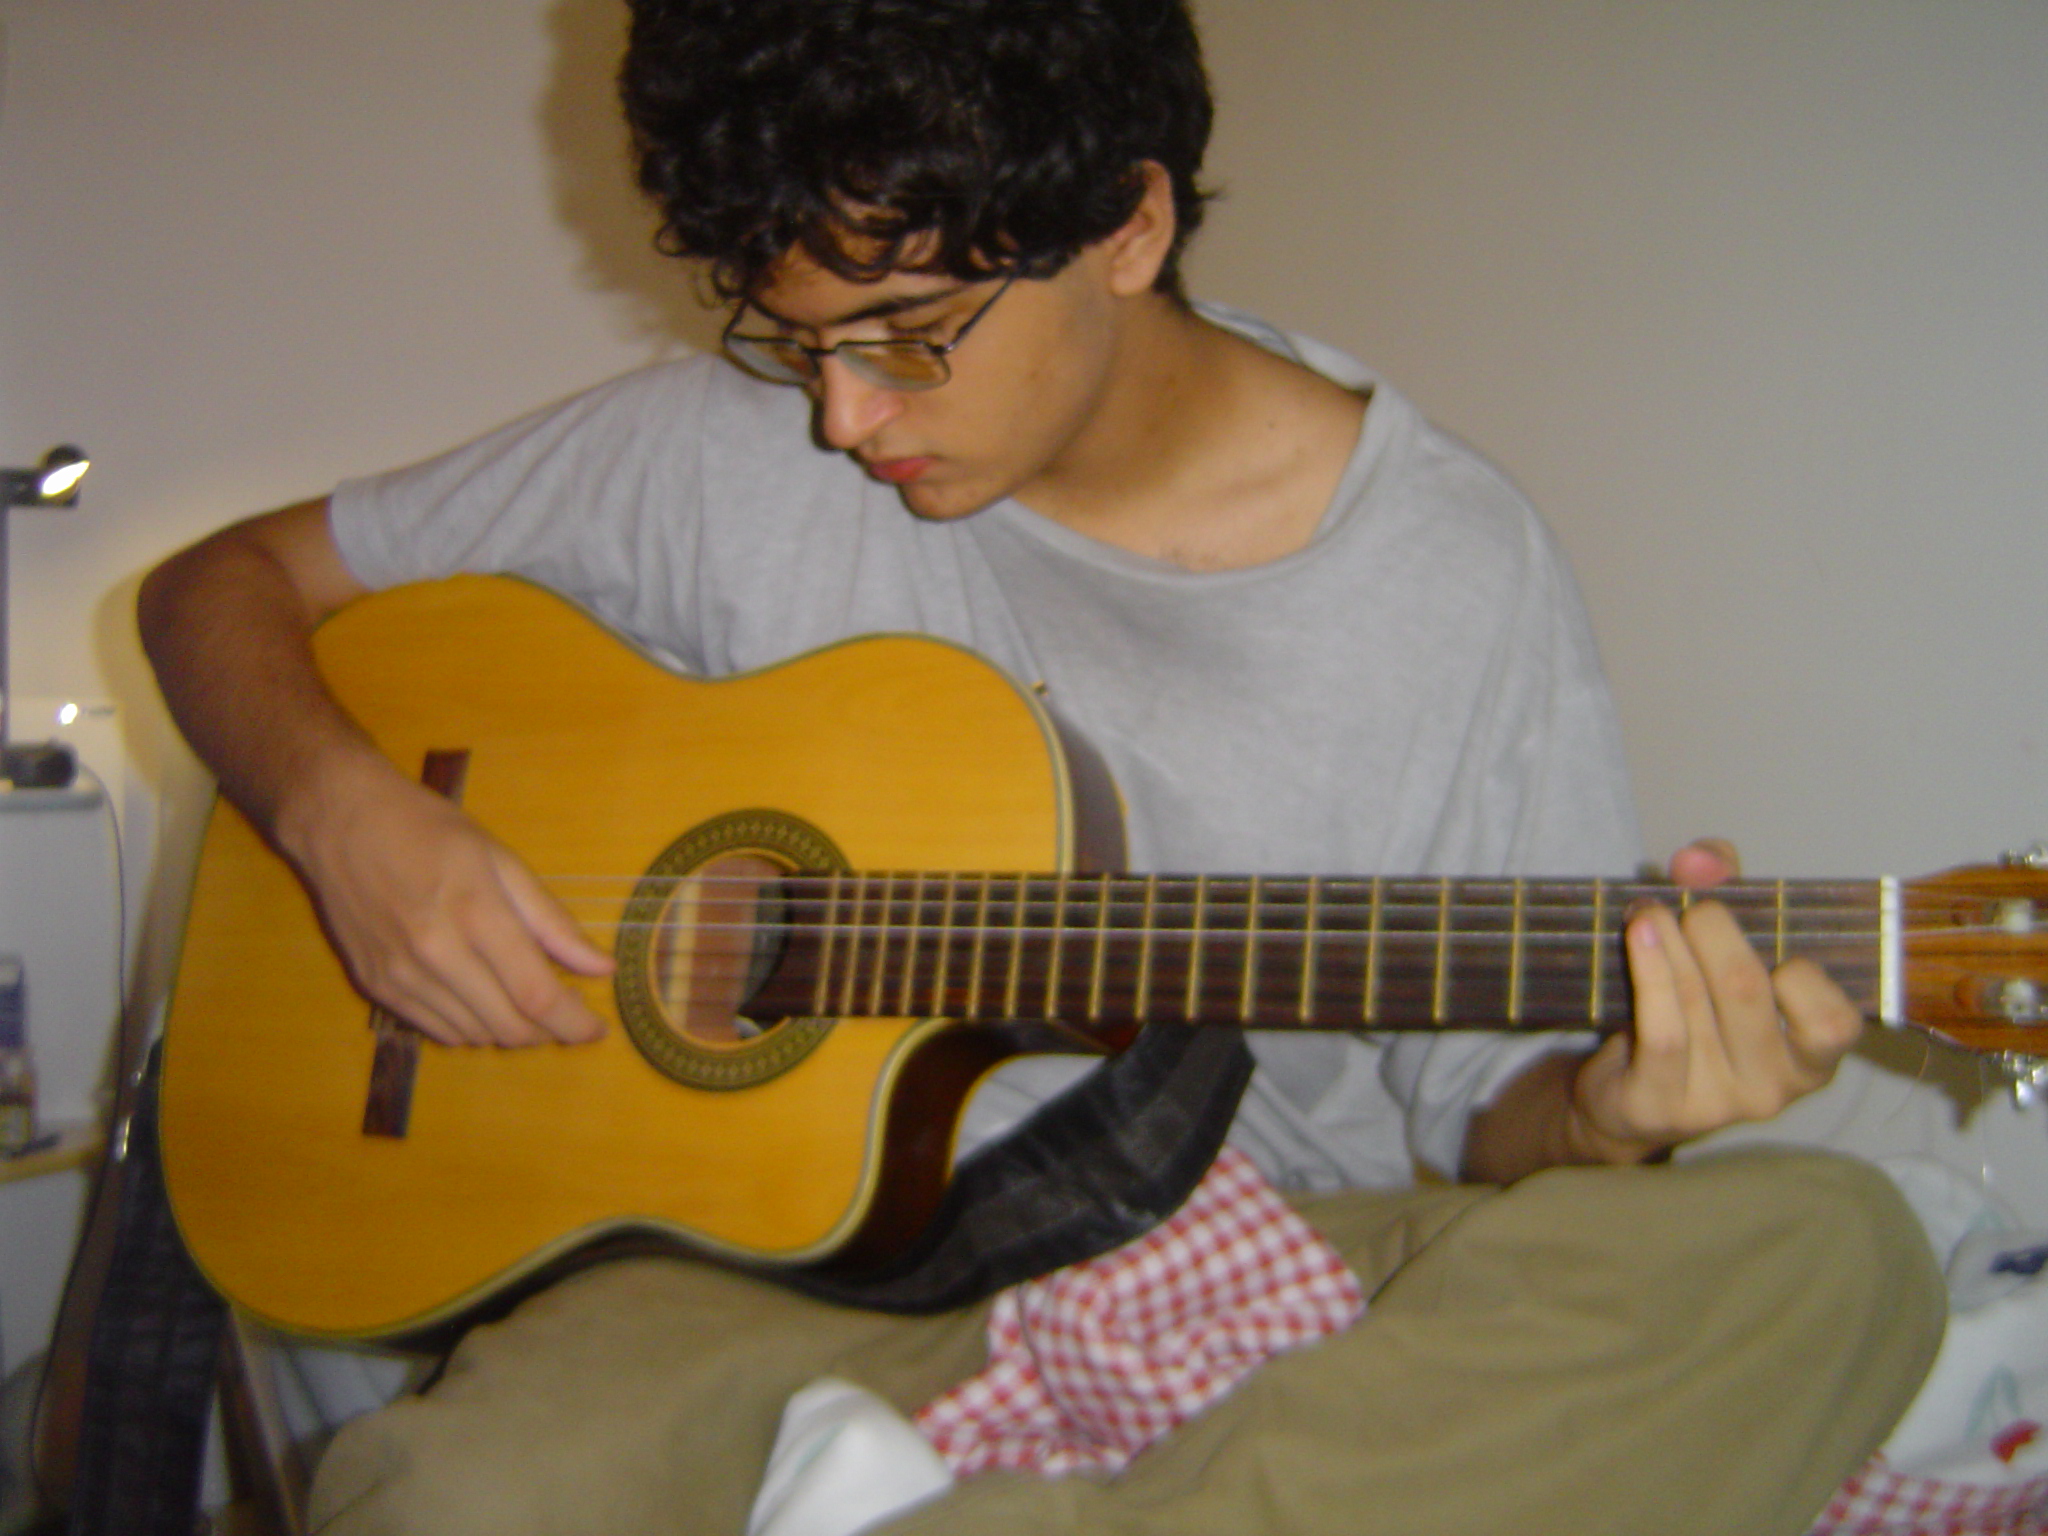
guitar, acoustic guitar, musical instrument, bassist, guitarist, bass guitar, personal, string instrument, plucked string instruments, slide guitar